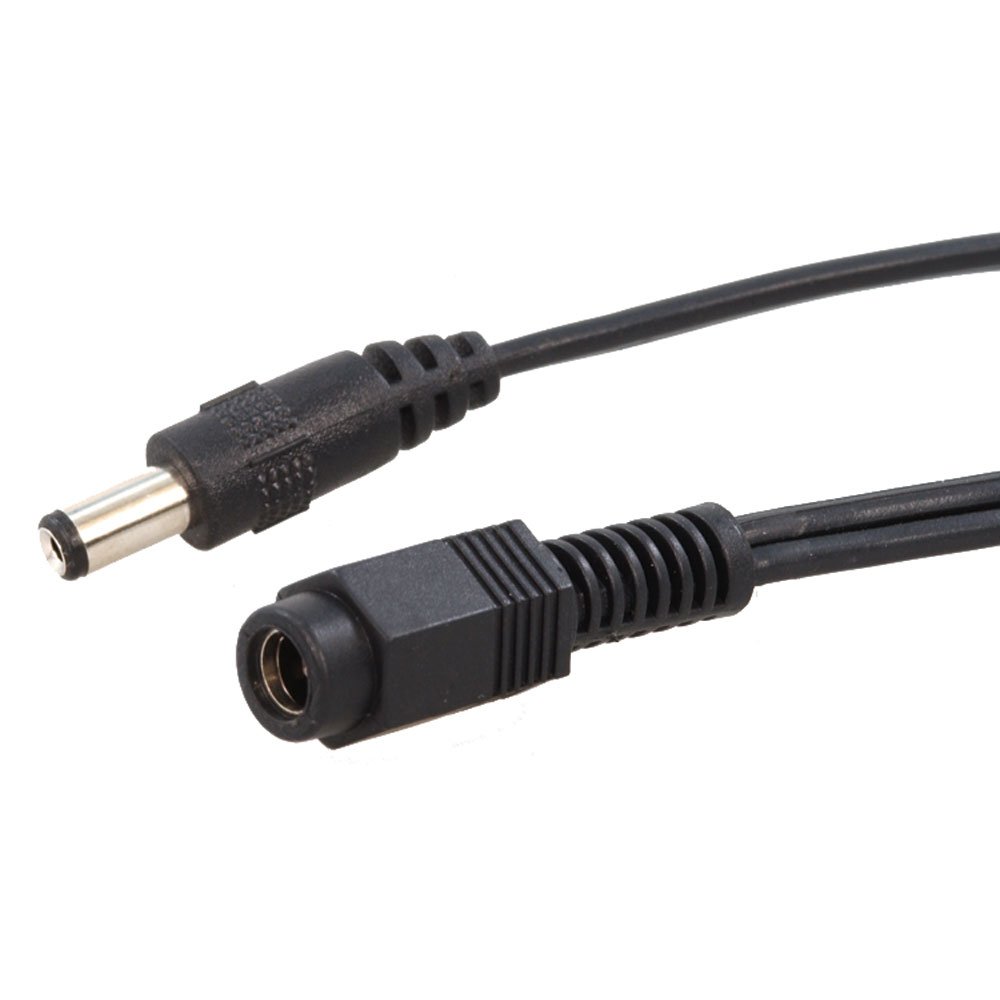
Jameco Valuepro DCEXTCORD2.5-6FT DC Extention Cable, 2.5mm Male/Female, 18 AWG, 6' Straight Plugs, Black (Pack of 2)
Category: Industrial & Scientific
The product type is Jameco Valuepro DCEXTCORD2.5-6FT DC Extention Cable, 2.5mm Male/Female, 18 AWG, 6' Straight Plugs, Black. Made in China and manufactured by Jameco Valuepro.
Features: The package length is 1.016 centimeters | The package height is 11.684 centimeters | The package width is 11.43 centimeters | Package Weight : 0.136 kilograms